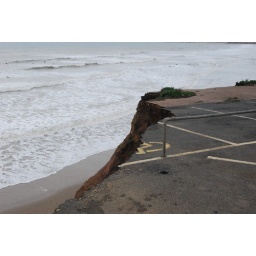
(those black dots in the water are hopeful surfers)